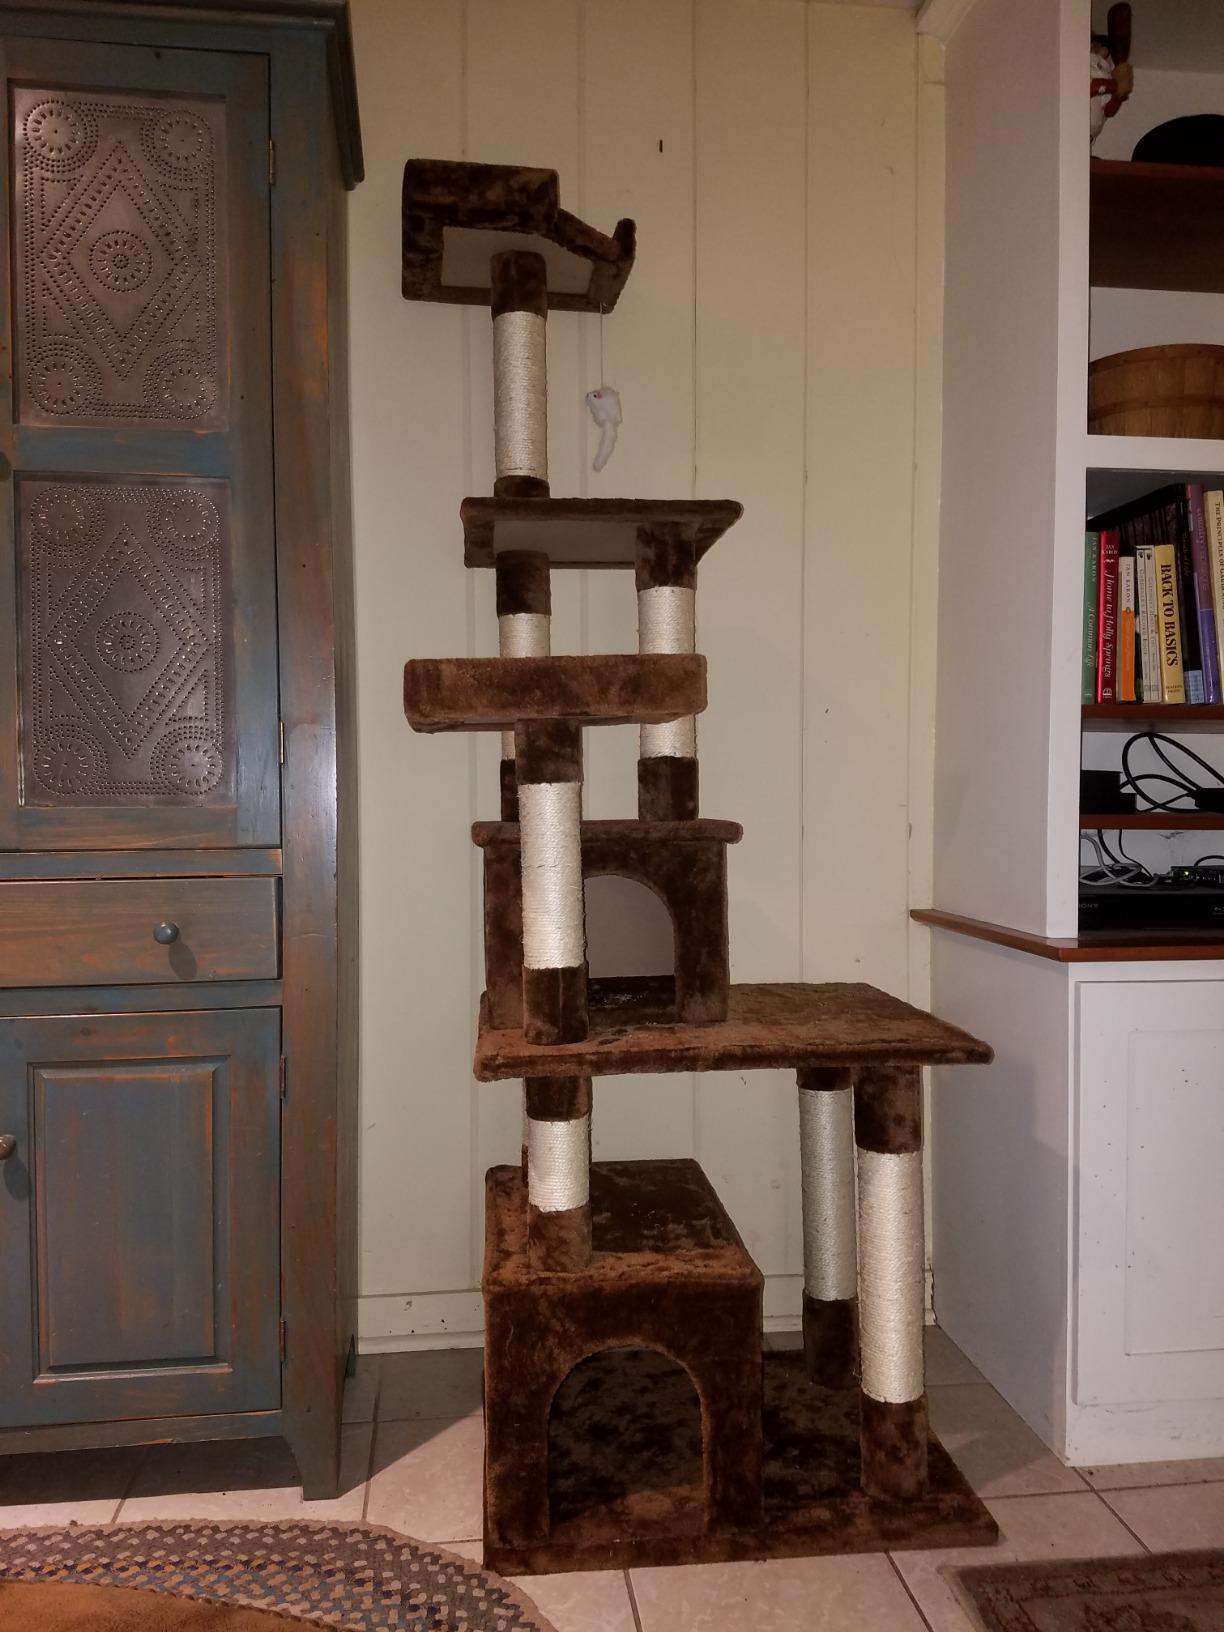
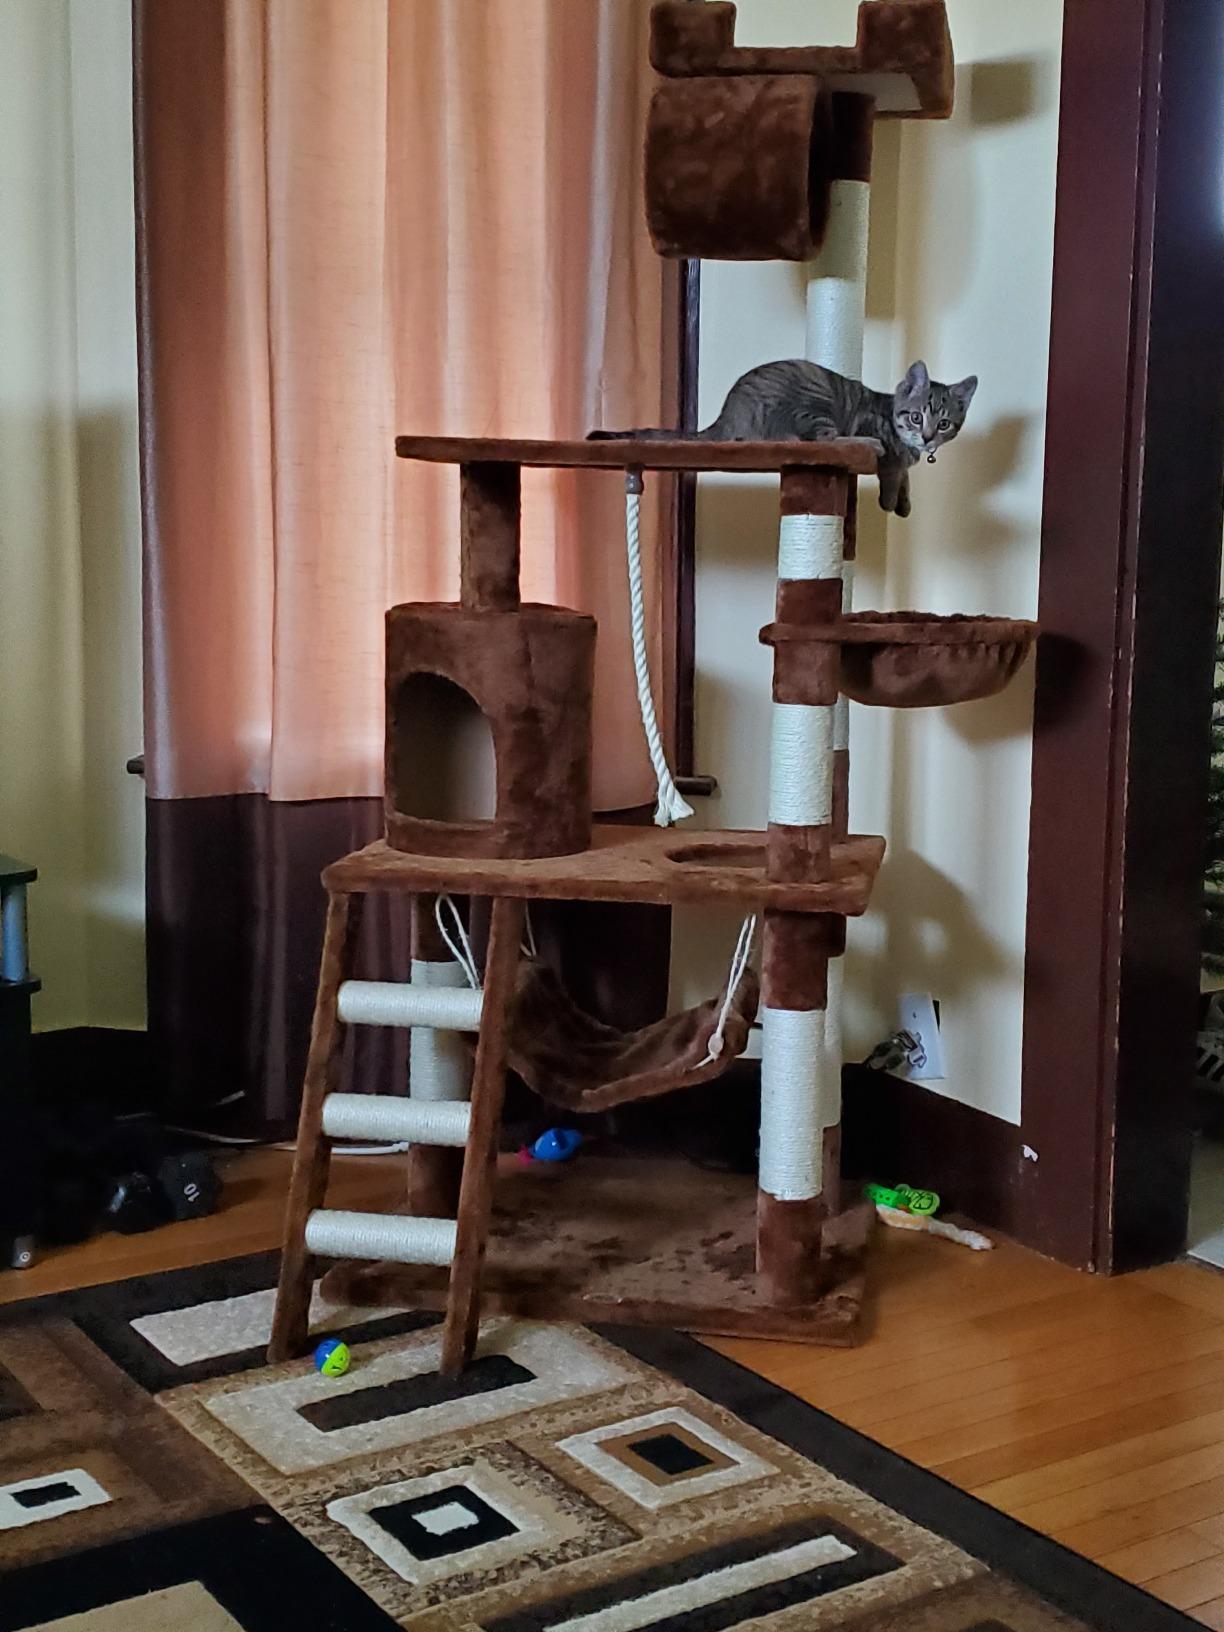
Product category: items_cat tree
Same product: no